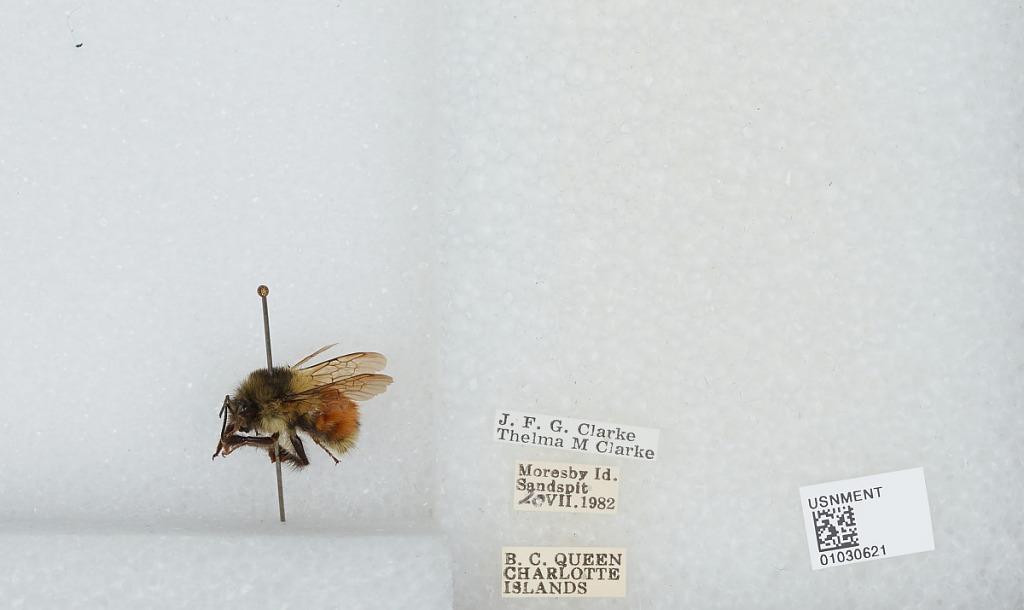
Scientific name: Bombus (Pyrobombus) melanopygus Nylander
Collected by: J. Clarke & T. Clarke
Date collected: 1982-7-20
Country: Canada
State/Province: British Columbia
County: Queen Charlotte Islands
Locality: Sandspit, Moresby Island, Queen Charlotte Islands
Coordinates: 48.6994, -123.299